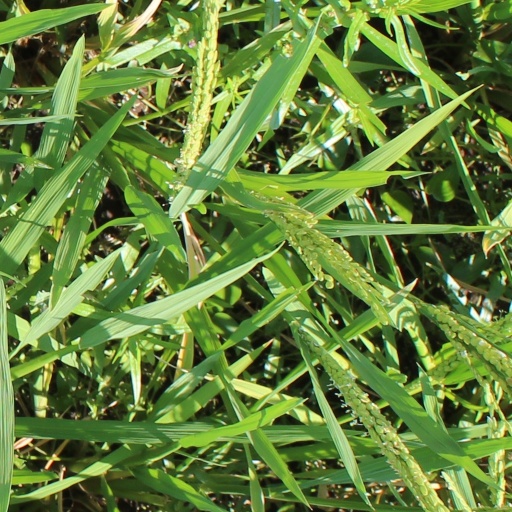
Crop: rice